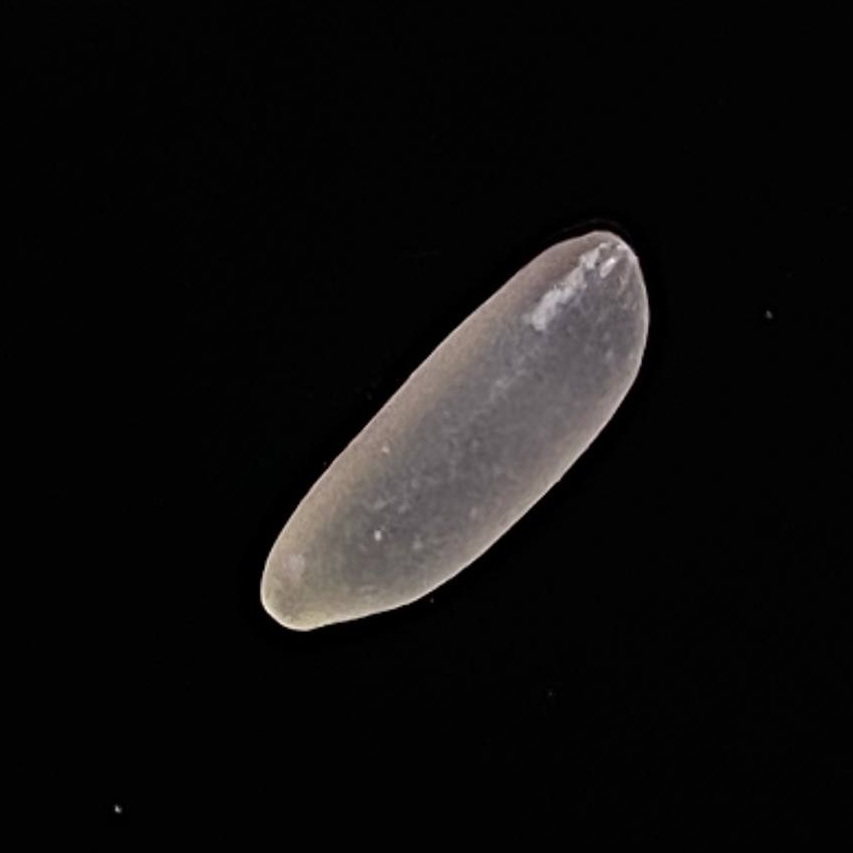
Rice variety: BR29